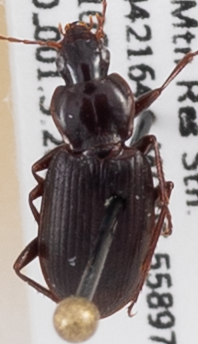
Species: Calathus advena
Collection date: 2019-09-10
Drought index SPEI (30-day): -2.09
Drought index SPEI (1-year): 0.212
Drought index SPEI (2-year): -0.4172